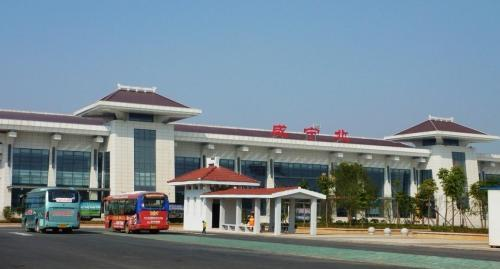
地标名称：咸宁北站
所在城市：咸宁市·咸安区